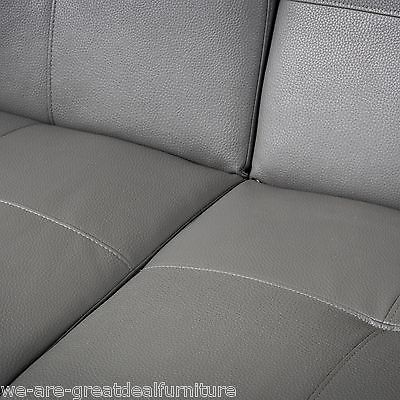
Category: sofa